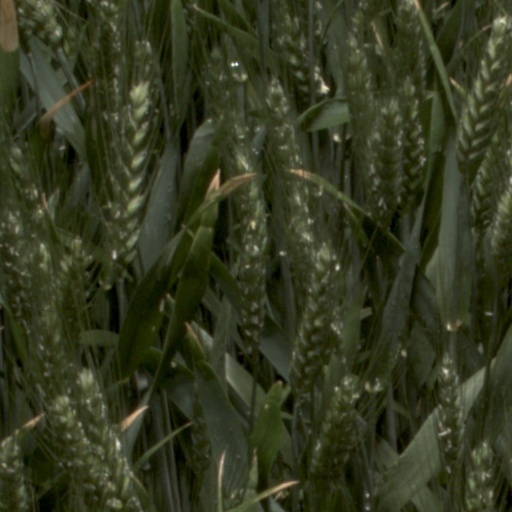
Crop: wheat